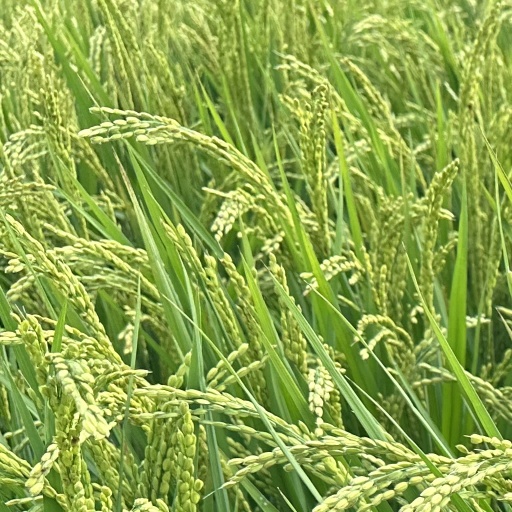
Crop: rice